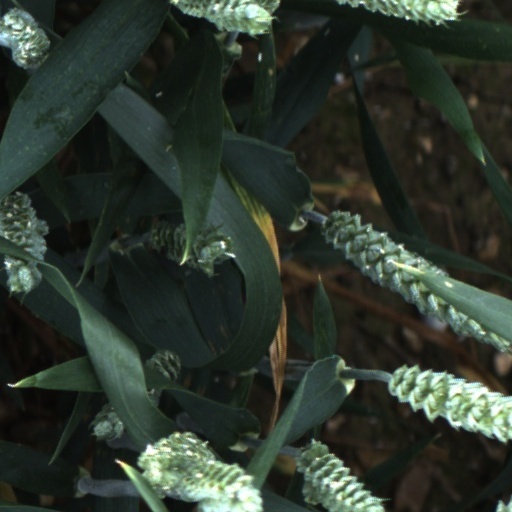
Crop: wheat